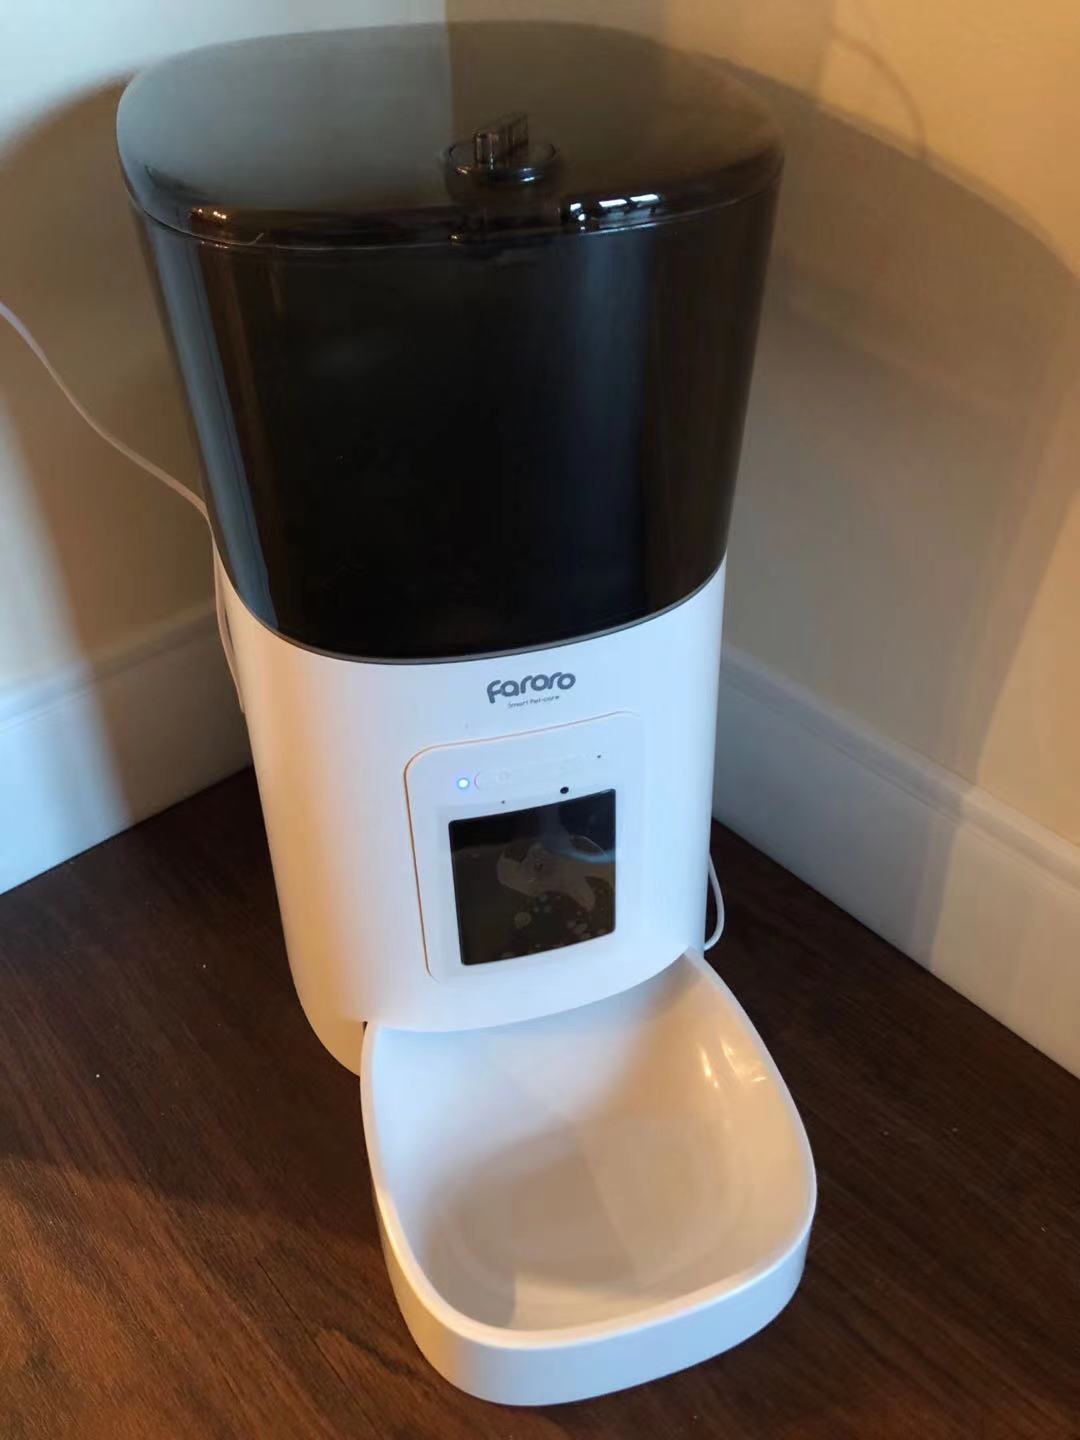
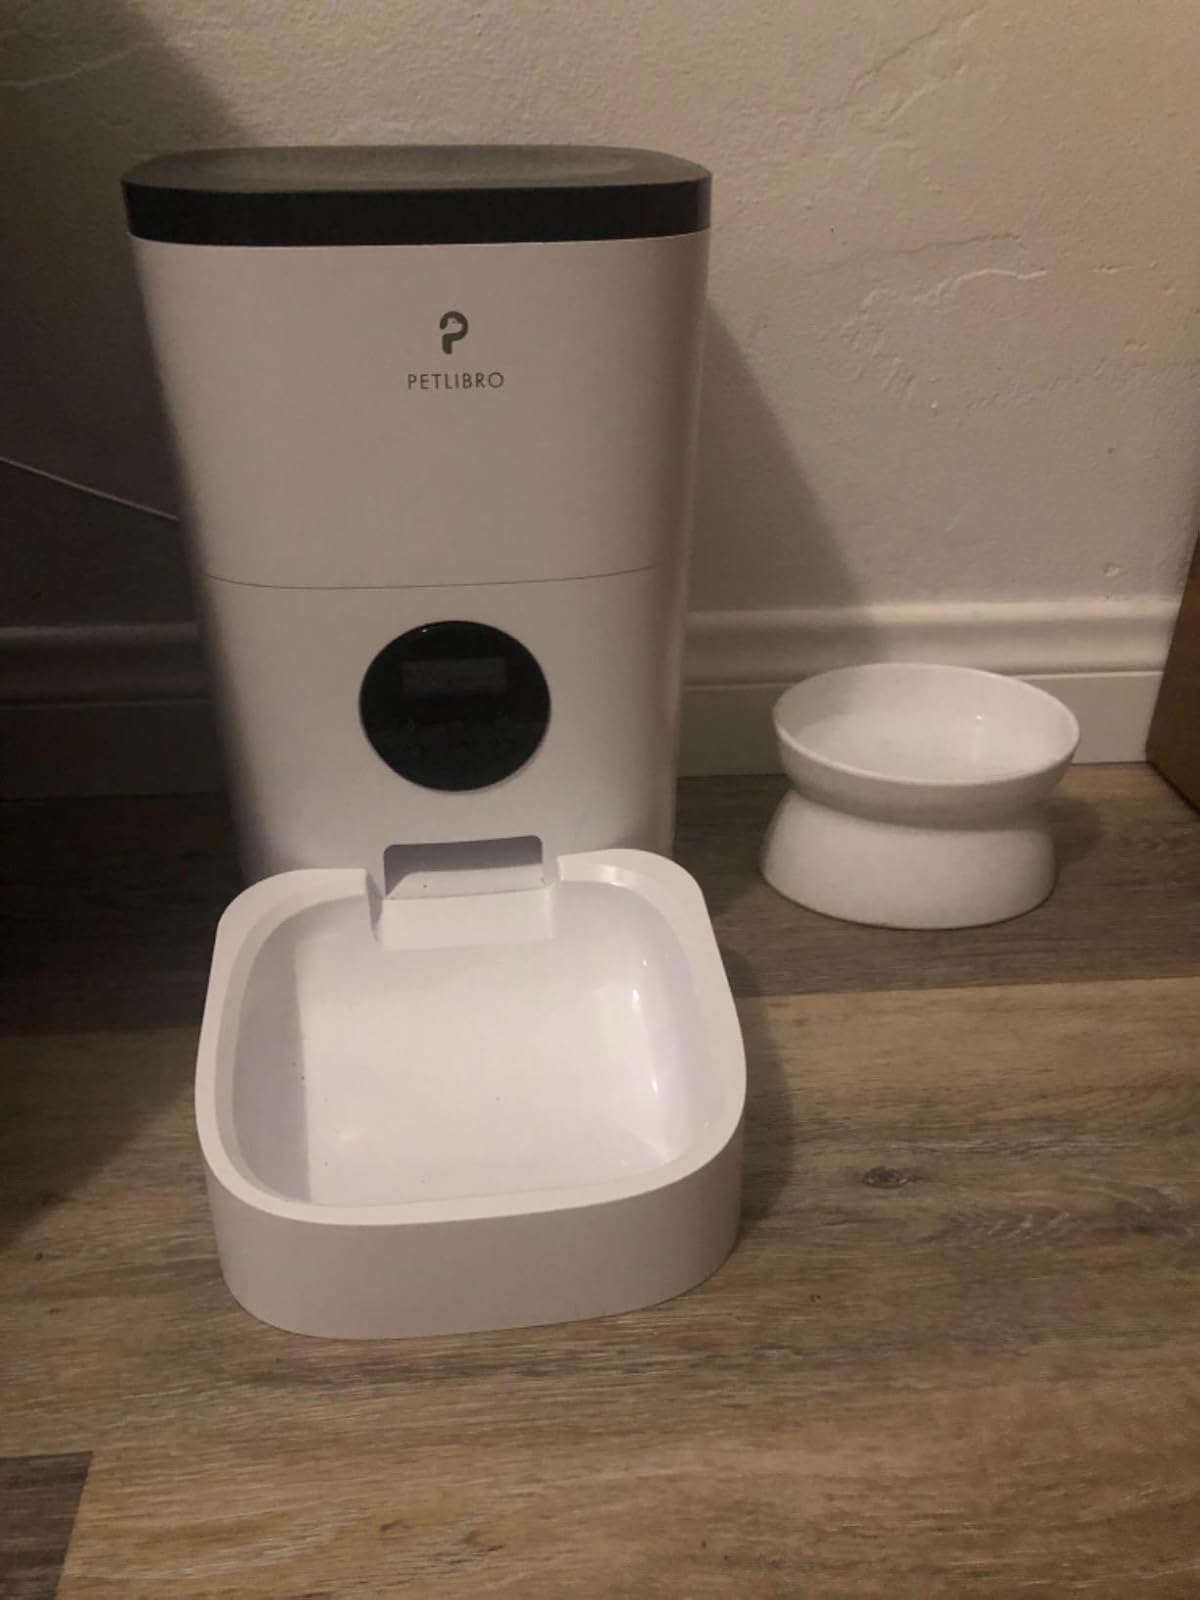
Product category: items_feeder
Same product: no